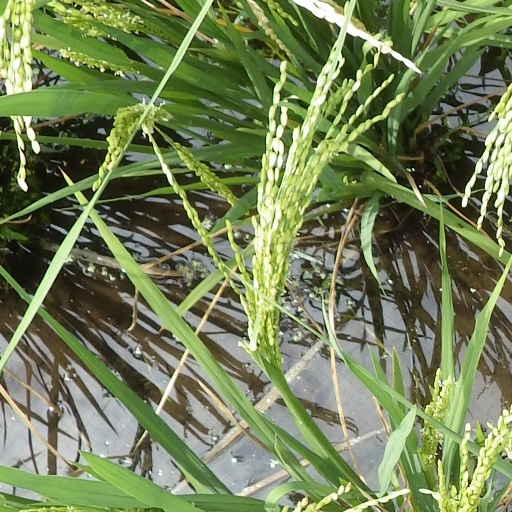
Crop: rice